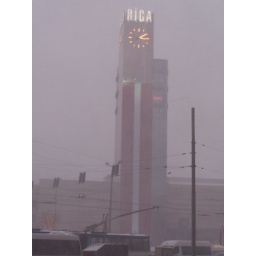
Central Station clock tower in snowfall, Riga, Latvia, November 23, 2008 018